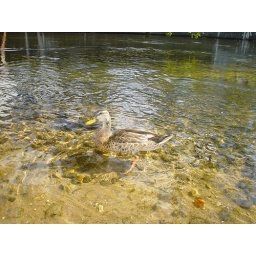
A duck swimming in the water in Traverse City, MI.